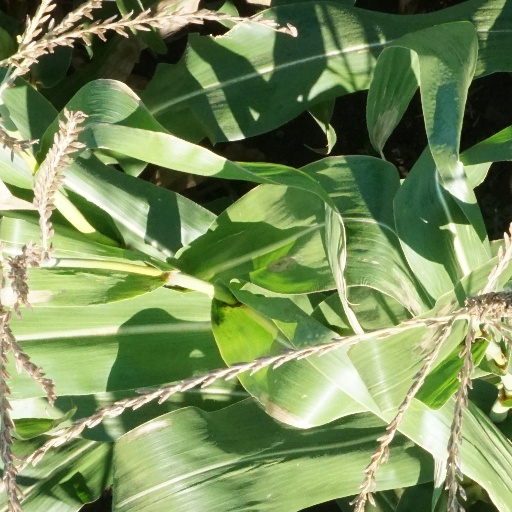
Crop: maize; corn